Tiegem

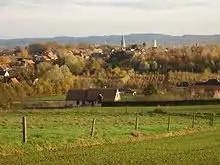
View of Tiegem village

Tiegem (also, Tieghem) is a village in the municipality of Anzegem, near Oudenaarde, West Flanders, Belgium. Tiegem was the birthplace of St. Arnold of Soissons.